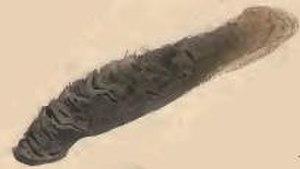
Coleophora ledi est une espèce de lépidoptères de la famille des Coleophoridae. On le trouve de la Fennoscandie et le Nord de la Russie jusqu'aux Pyrénées et aux Alpes.